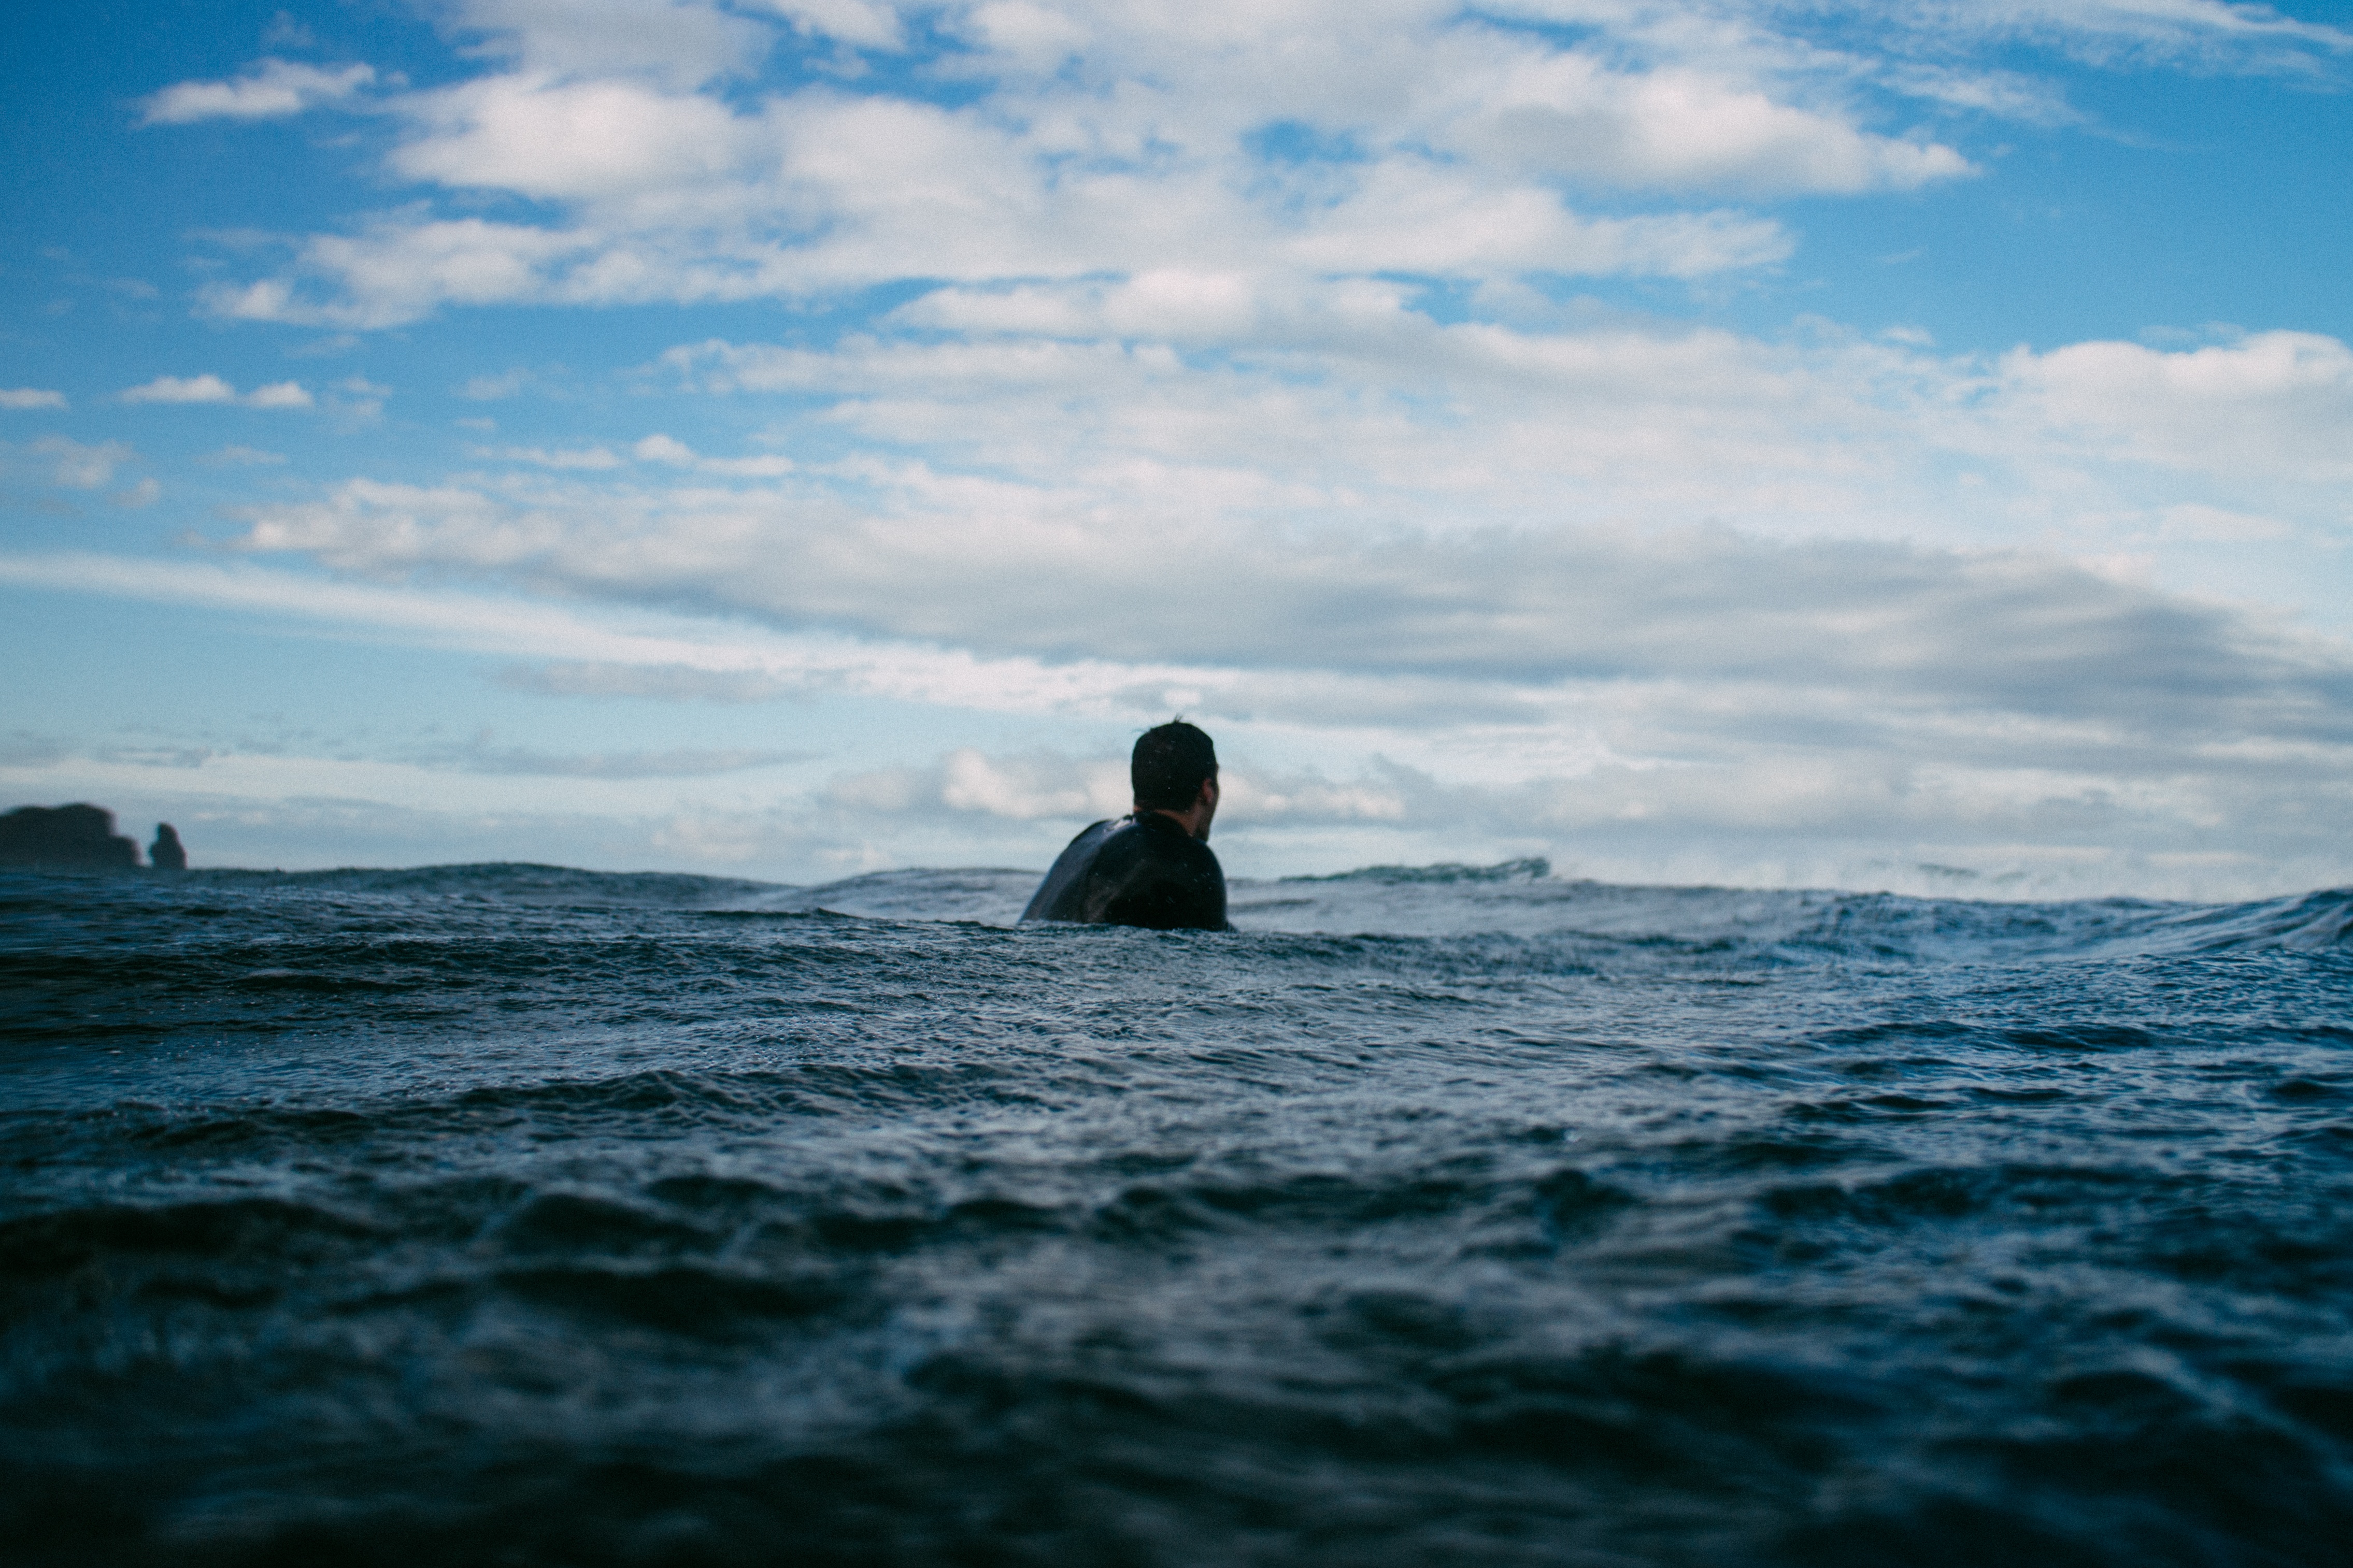
man, beach, sea, coast, water, ocean, horizon, cloud, wave, swim, surfing, marine mammal, wind wave